Ivo Lola Ribar

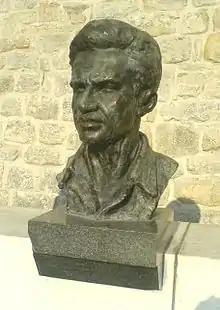
Bust of Ribar at his grave-site, Tomb of People's Heroes, Belgrade

After the death, Ribar was at first secretly buried in the village of Gornji Ribnik near Ključ on 30 November 1943. His body was exhumed in 1948 and reburied at the Tomb of People's Heroes at the Belgrade Fortress. He was posthumously proclaimed a People's Hero of Yugoslavia on 18 November 1944.